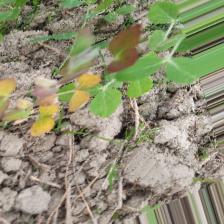
Label: Ascochyta blight